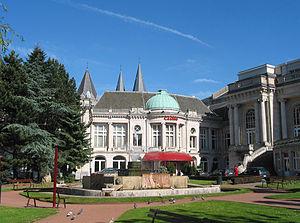
Spa (ville) (Belgique), le Casino.
Spa est une ville francophone de Belgique située dans la province de Liège en Région wallonne. Elle est connue pour ses eaux thermales.
La Redoute de Spa fut érigé en 1762. Aujourd'hui, le casino de Spa qui lui a succédé est le centre majeur de la vie culturelle et touristique de la ville d'eau et est considéré comme étant le plus vieux casino du monde.
Un casino, ou établissement de jeux, est un lieu ouvert au public, légal et contrôlé, qui propose des jeux d'argent, généralement de hasard.